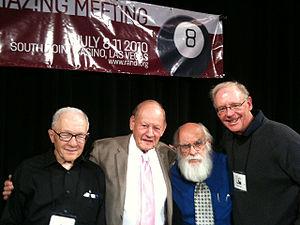
Paul Kurtz, né le 21 décembre 1925 à Newark, dans le New Jersey et mort le 20 octobre 2012, est un philosophe américain.